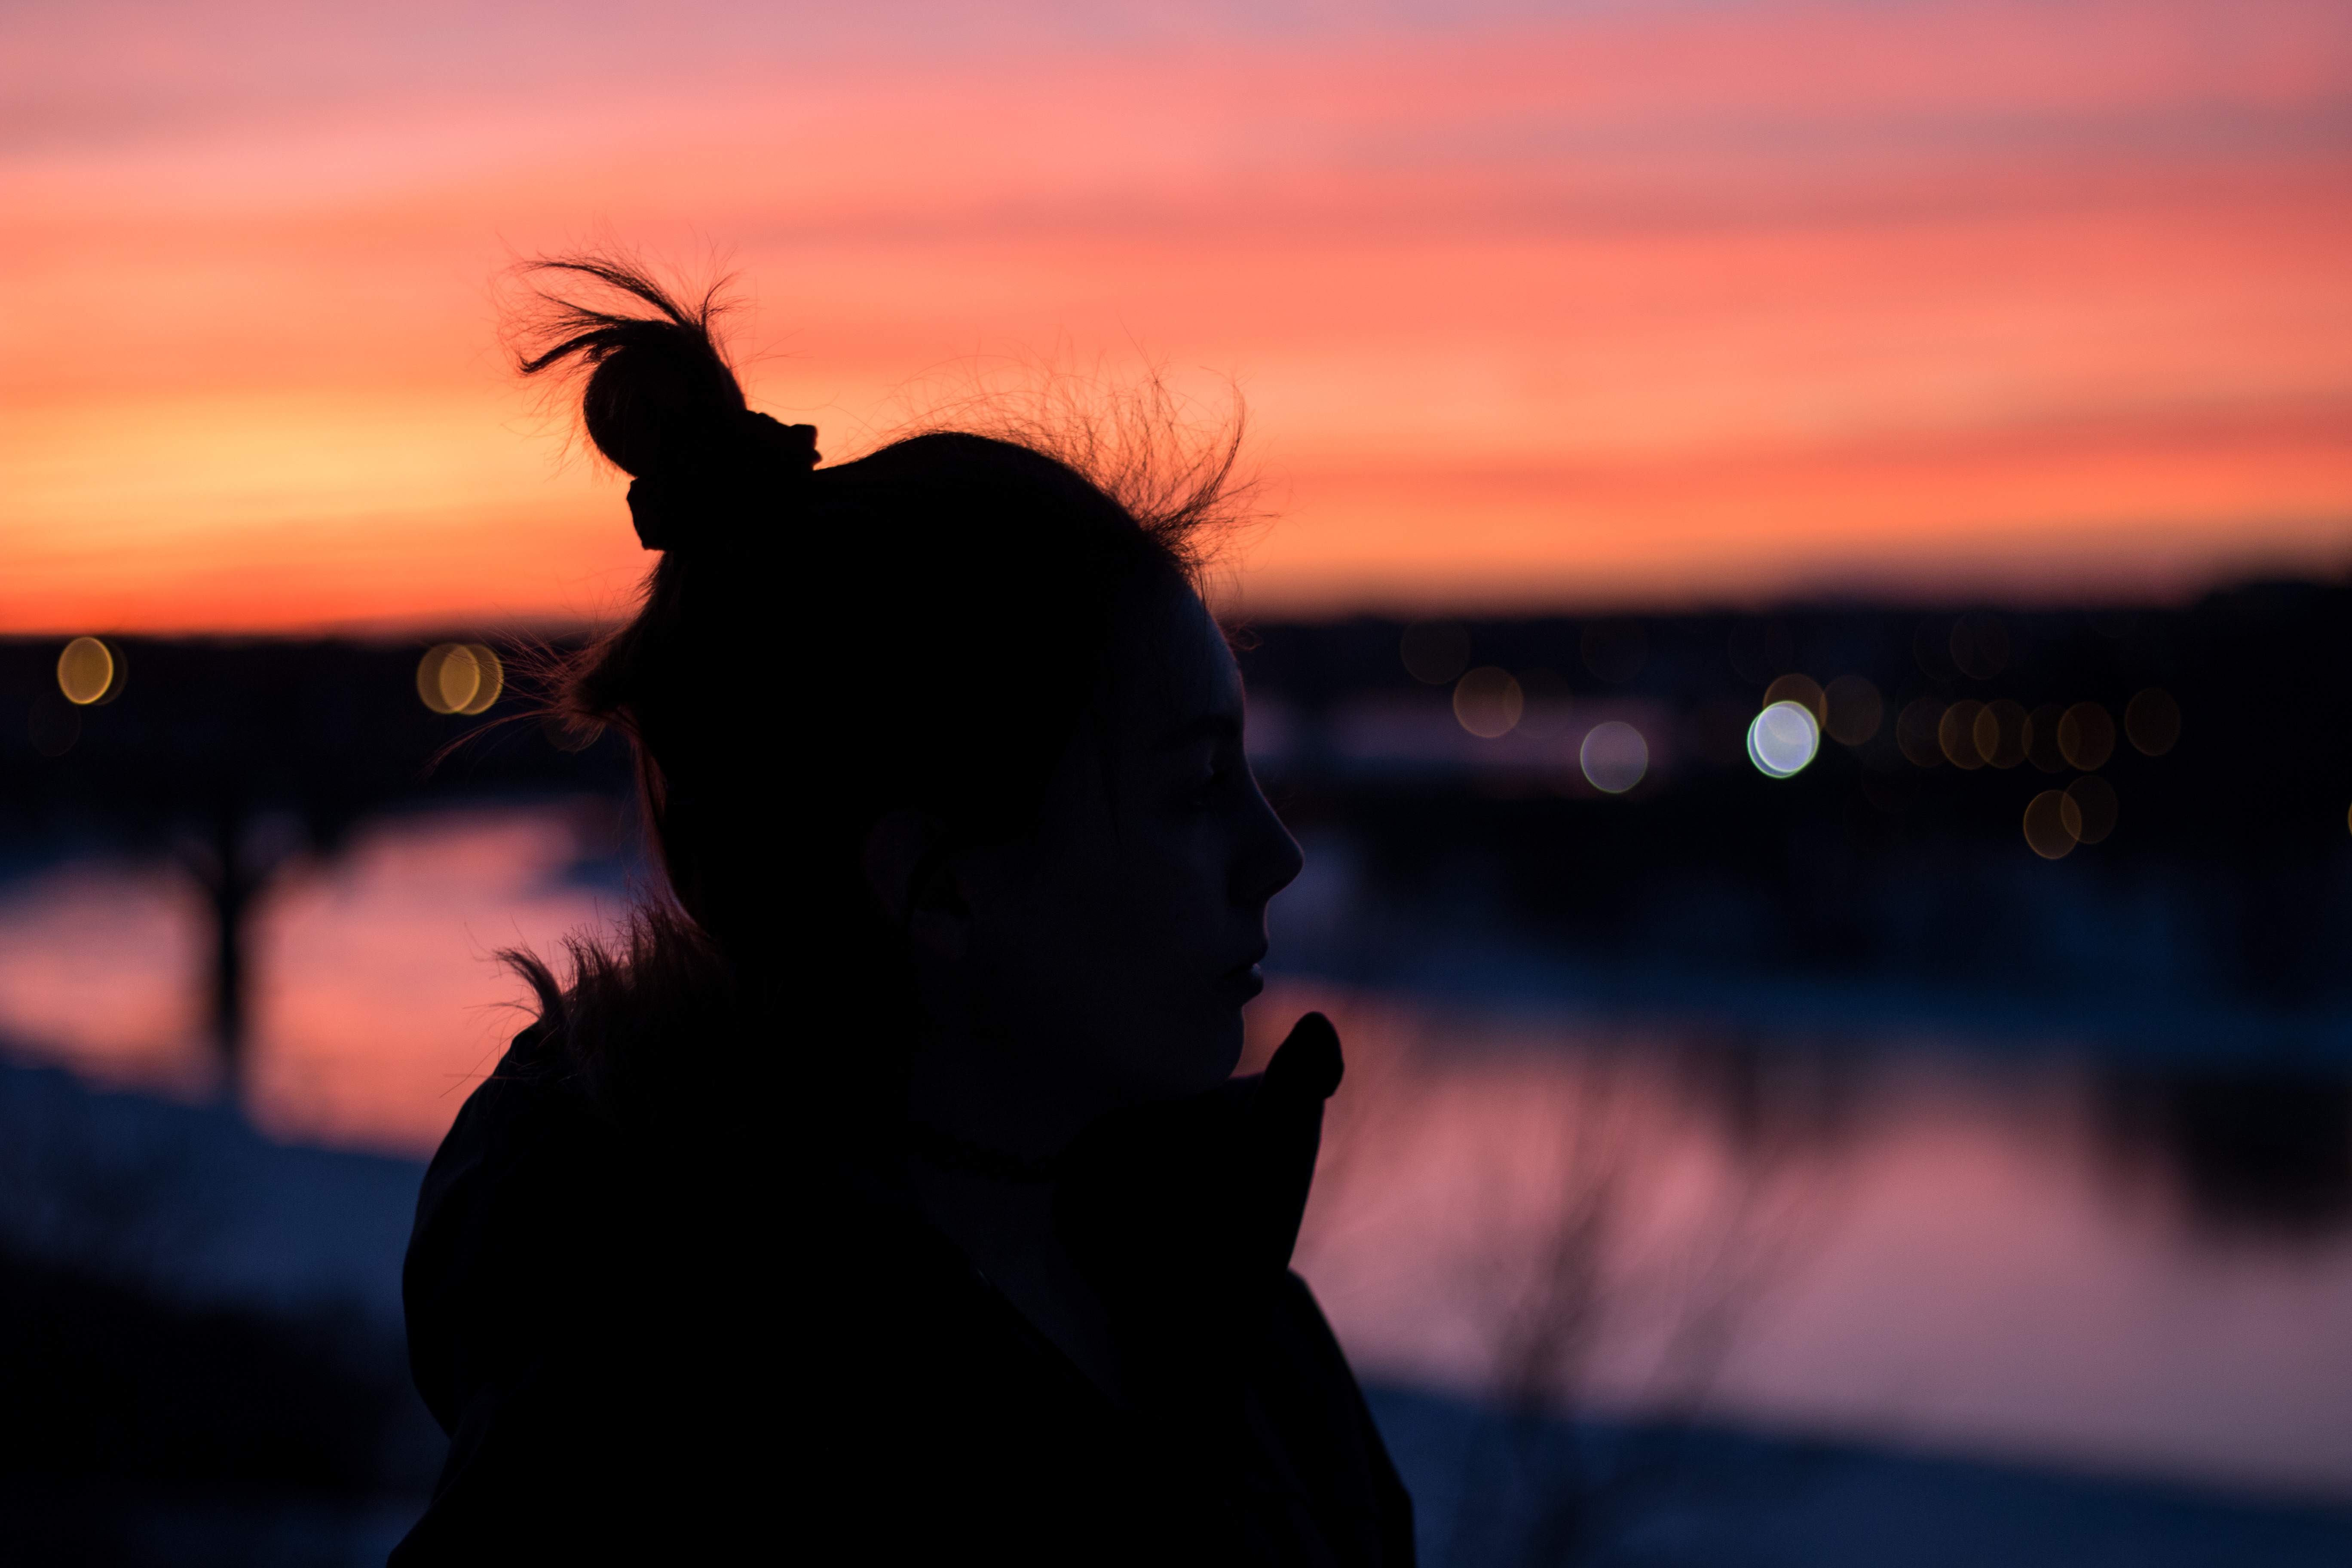
silhouette, person, light, hair, sunrise, sunset, morning, dusk, evening, darkness, atmosphere of earth